Zang Dhok Palri Phodang

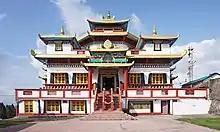
Main Building

Zangdok Palri Monastery or Zang Dhok Palri Phodang is a Tibetan Buddhist monastery of the Nyingma school, located at Kalimpong in West Bengal, India. The monastery was founded by Dudjom Rinpoche in 1957 and built where Dudjom Rinpoche settled while in exile from Tibet, atop Durpin Hill. It represents Guru Rinpoche's palace, the "Glorious Copper Colored Mountain". In 1975, Dudjom Rinpoche then moved from Kalimpong to Nepal, and the monastery was additionally consecrated in 1976 by the visiting Dalai Lama.